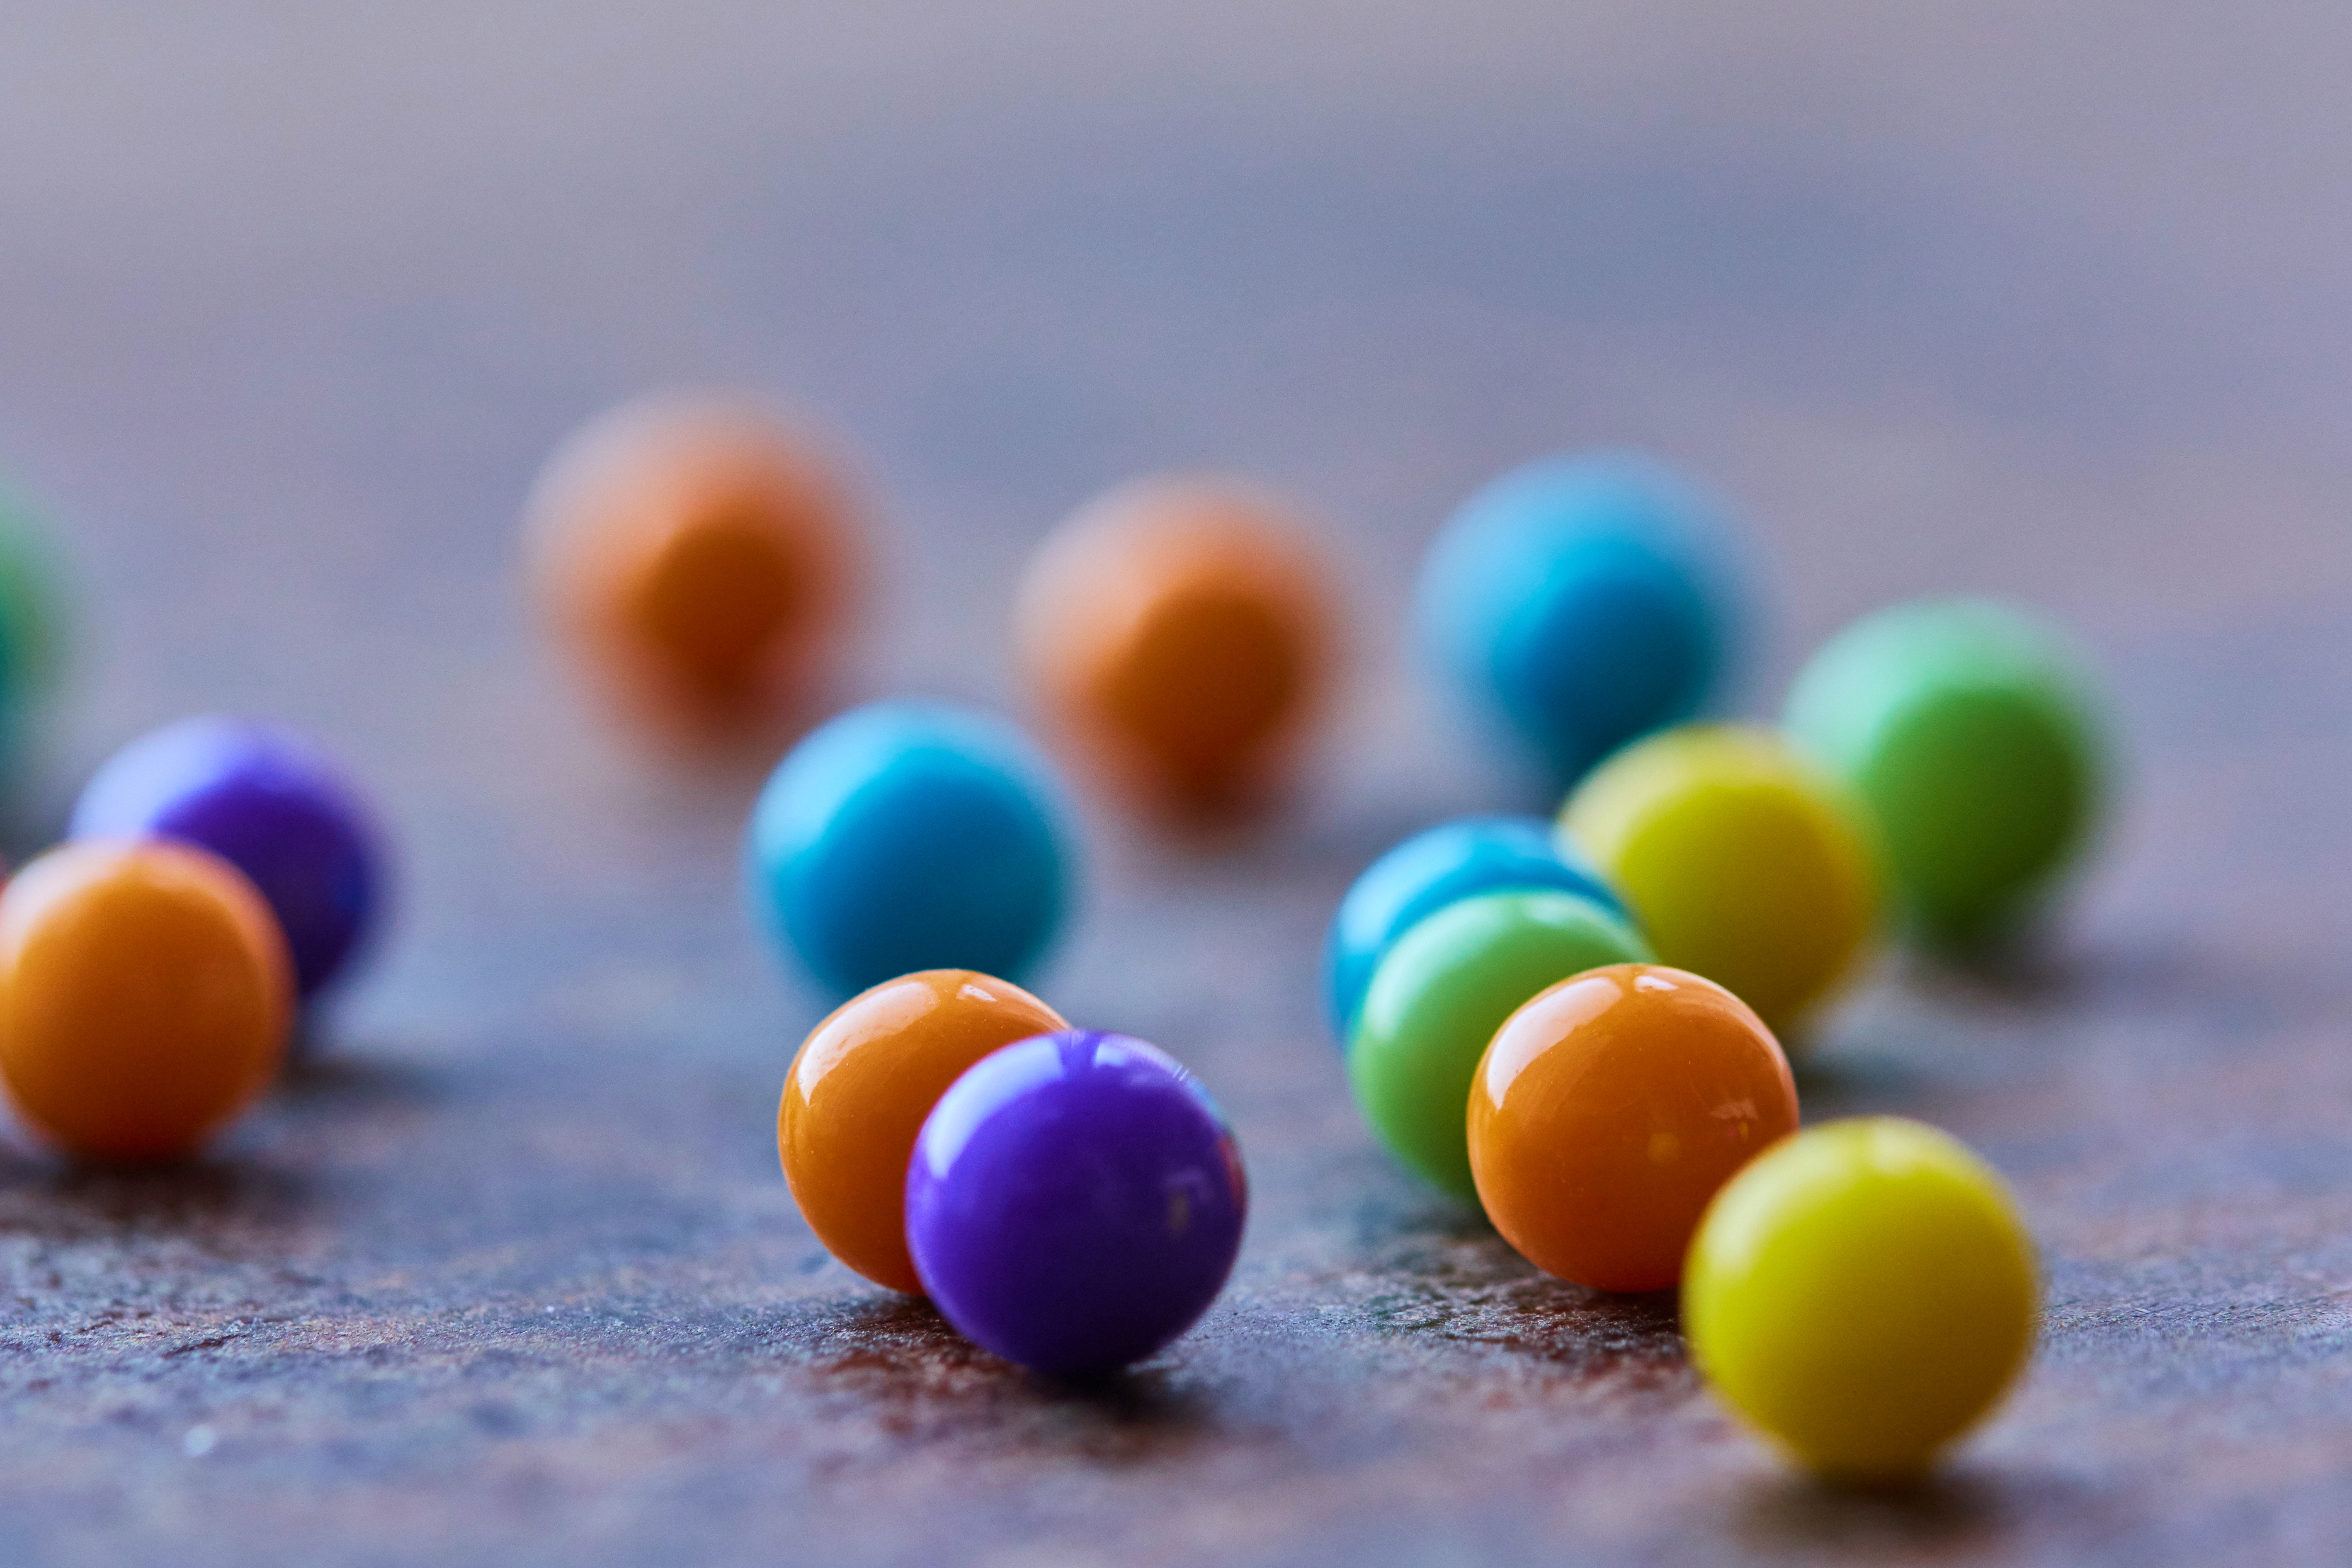
wood, art, sweetness, font, medicine, glass, circle, close up, confectionery, event, games, mixture, fashion accessory, electric blue, macro photography, writing implement, egg, natural foods, food additive, illustration, still life, still life photography, ball, nail, pharmaceutical drug, indoor games and sports, candy, easter egg, easter, recreation